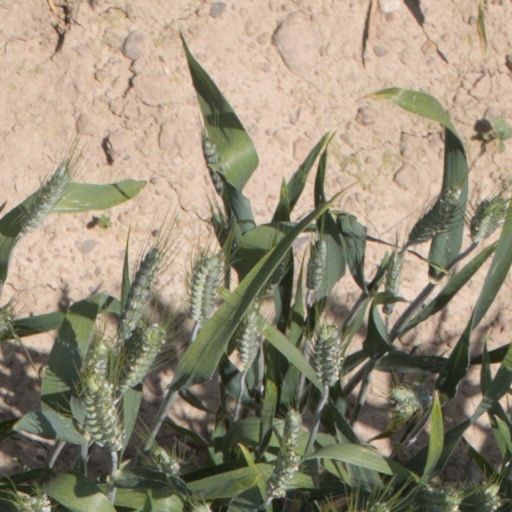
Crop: wheat